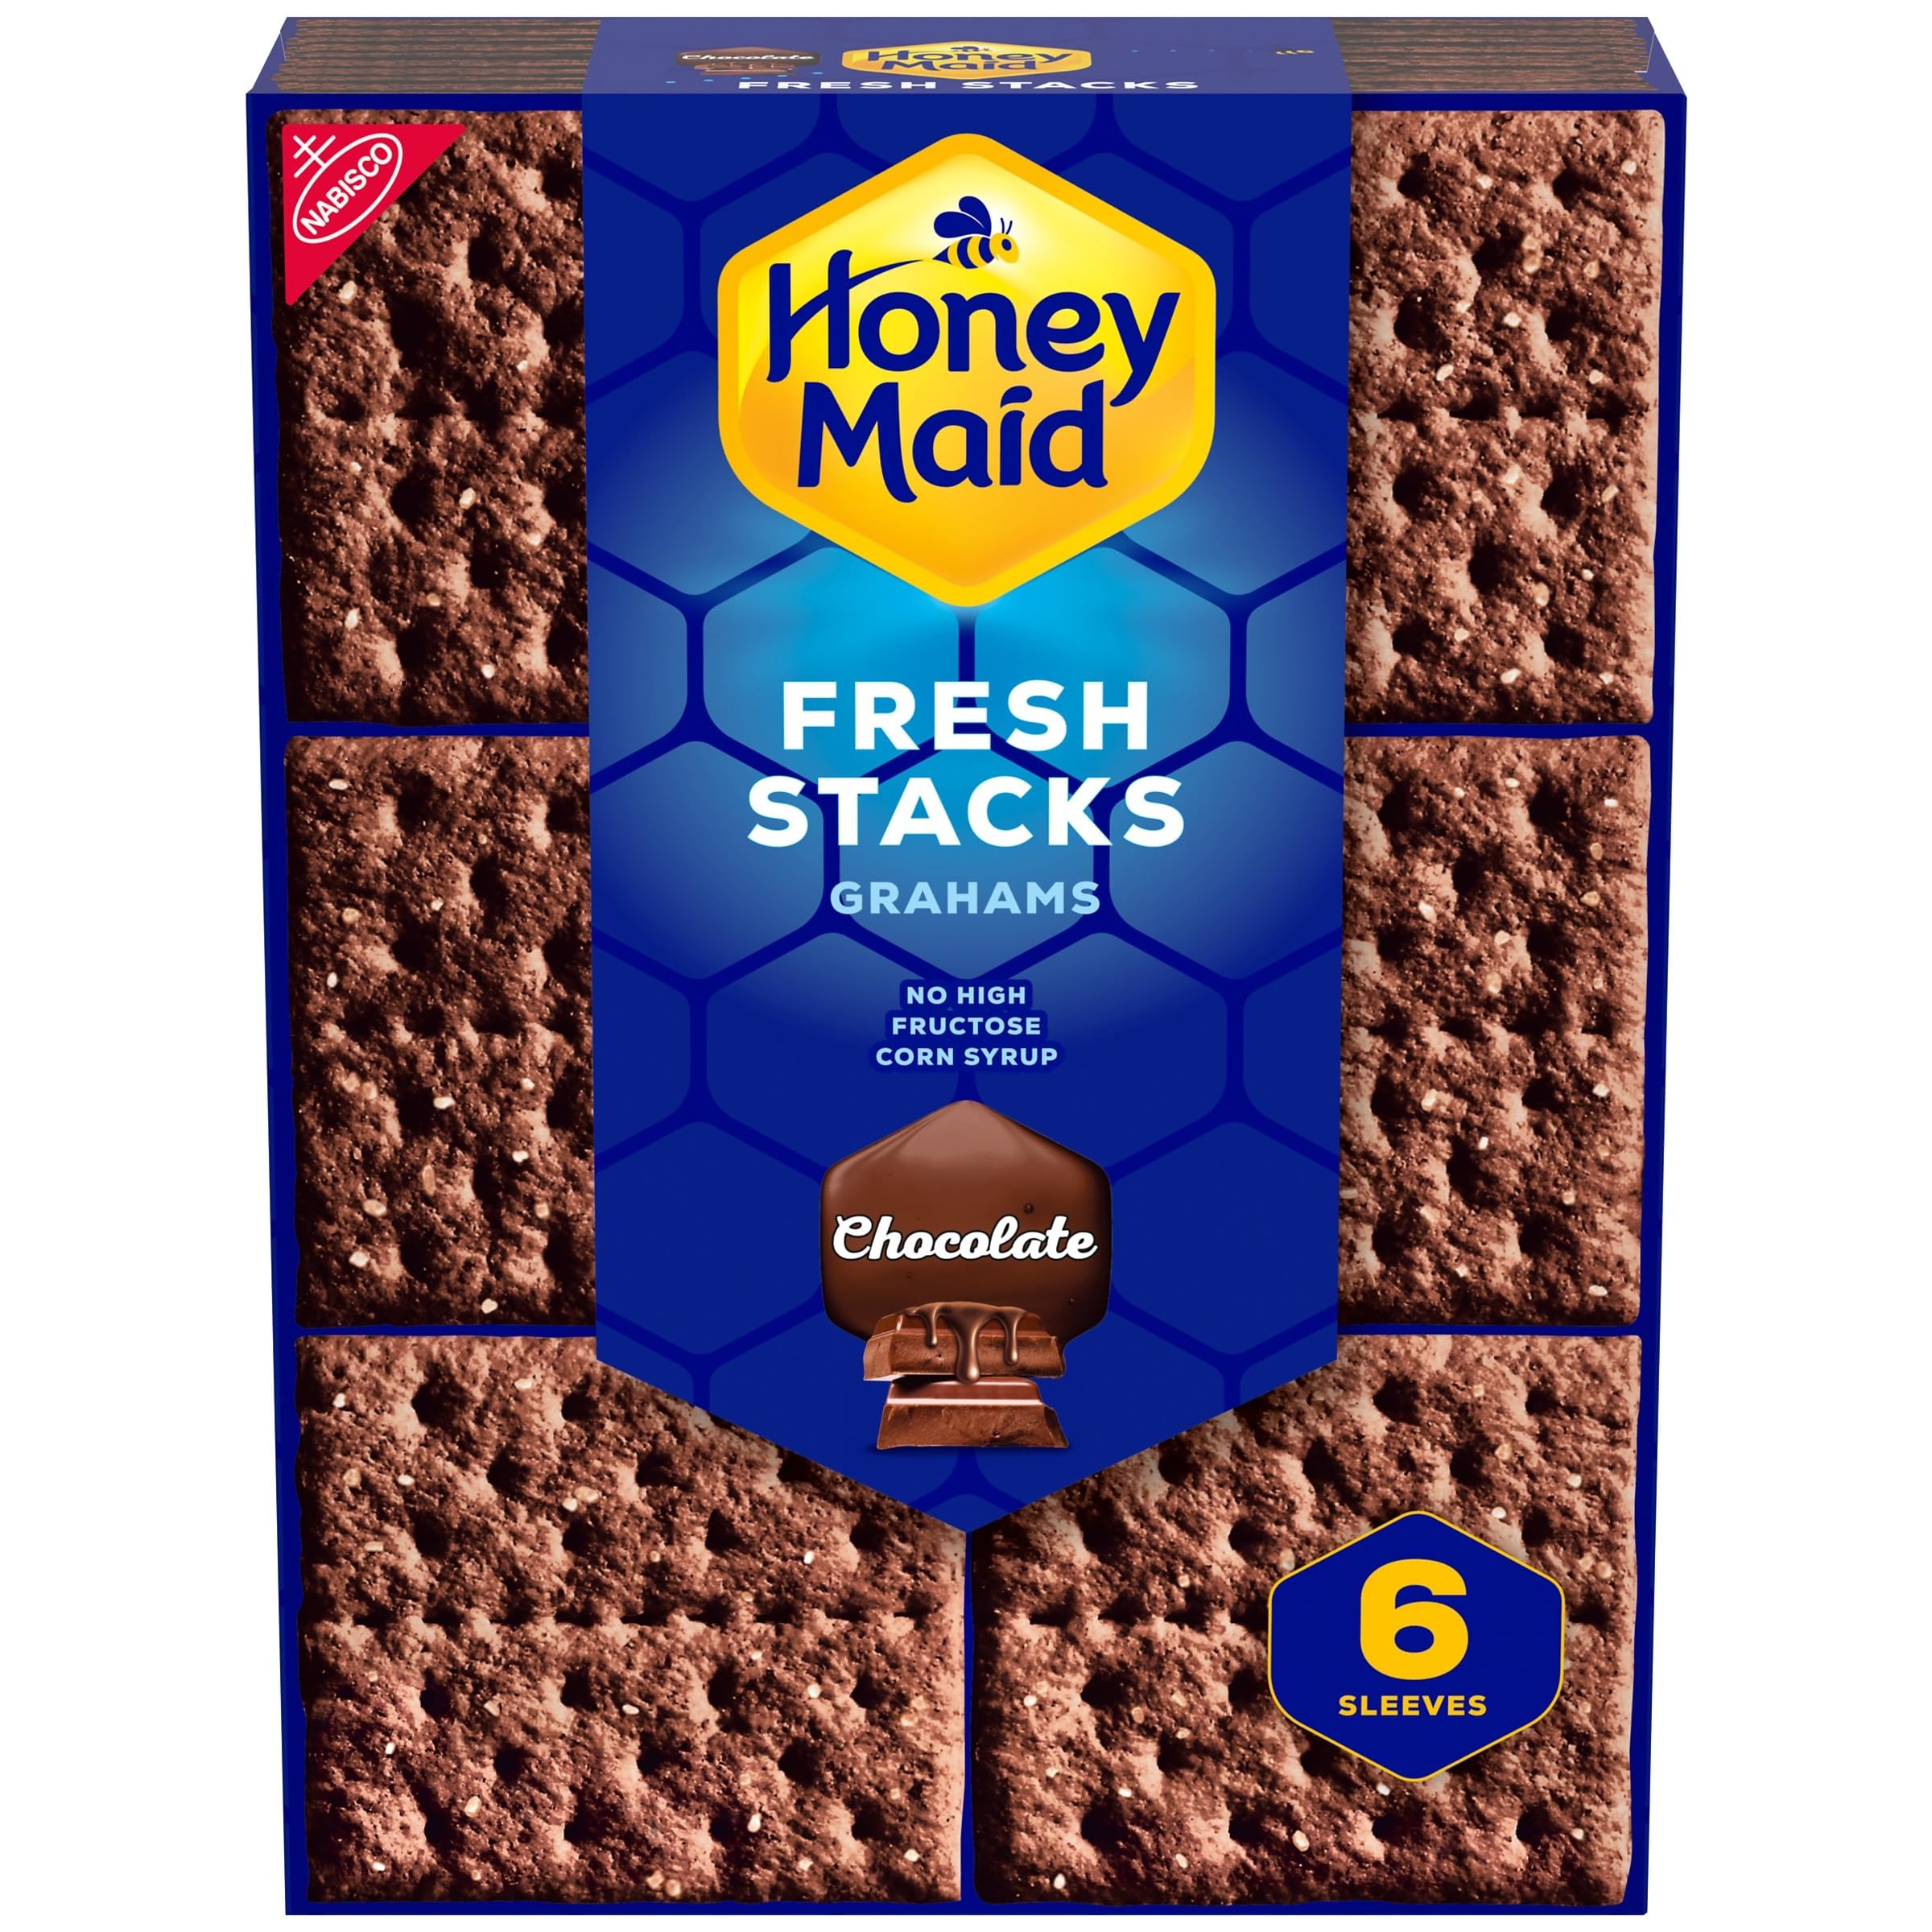
Item Name: HONEY MAID Fresh Stacks Chocolate Graham Crackers, Travel Snacks, 12.2 oz (6 Multi Snack Packs)
Bullet Point 1: One 12.2 oz box of HONEY MAID Chocolate Fresh Stacks Grahams, Chocolate Graham Crackers, 6 total fresh stacks
Bullet Point 2: Graham snacks with delicious chocolate flavor for just the right amount of sweetness
Bullet Point 3: Chocolate graham crackers containing no high-fructose corn syrup, saturated fat, or cholesterol
Bullet Point 4: Chocolate snack crackers that make great after-lunch snacks for kids and adults
Bullet Point 5: Individual chocolate grahams fresh stacks that are wonderful on the go snacks and travel snacks
Value: 12.2
Unit: Ounce

Price: 3.47